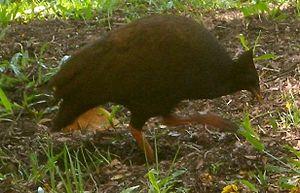
Megapodius est un genre d'oiseaux de la famille des Megapodiidae.
Le Mégapode de Reinwardt est une espèce de petit mégapode de l'Océanie.